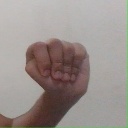
अक्षर: ठ